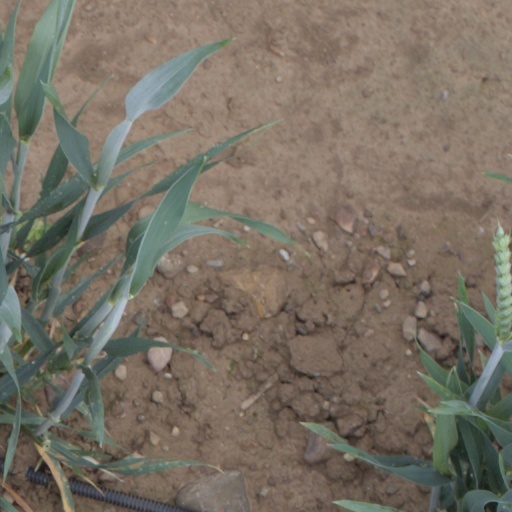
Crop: wheat